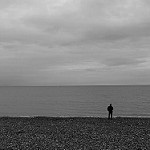
Label: B & W